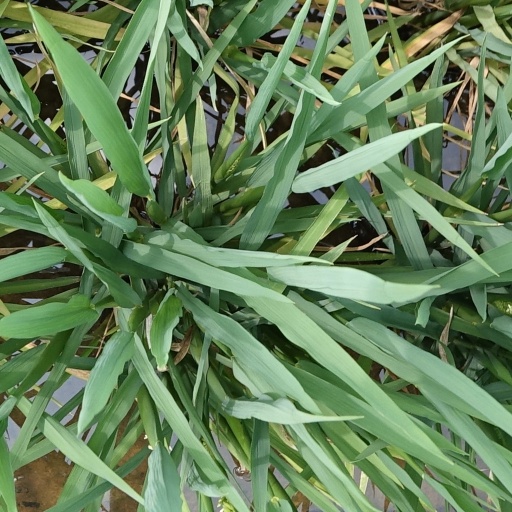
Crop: rice